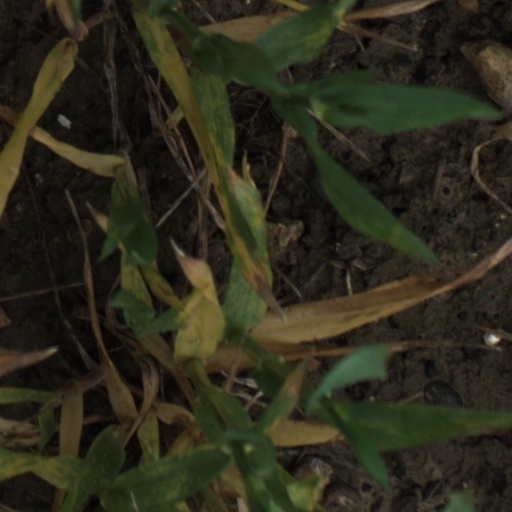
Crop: wheat